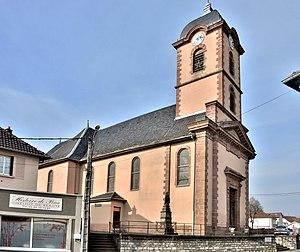
Eglise saint Etienne de Châtenois-les-Forges. Territoire de Belfort.
Châtenois-les-Forges est une commune française située dans le département du Territoire de Belfort en région Bourgogne-Franche-Comté. Ses habitants sont appelés les Chatenais.